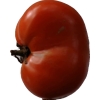
Label: tomato